Mandatory Fun

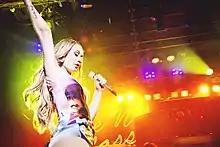
Yankovic approached Iggy Azalea in person for permission to parody her song "Fancy".

Twelve songs were recorded for "Mandatory Fun". Most of the sessions took place at Way Station, GoDaveyGo Studio and Bedrock L.A. in Los Angeles. Yankovic pre-recorded demos of each song on his personal laptop prior to recording, to show his bandmates the direction to go in. The earliest songs produced were "Mission Statement", "Lame Claim to Fame" and "My Own Eyes", which were recorded on September 4, 2012. Three more songs were recorded later: "Sports Song" on May 3, followed by "First World Problems" and "Jackson Park Express" on May 8, 2013. Yankovic announced Amanda Palmer's involvement in the album later that month. Her background vocal sessions for "First World Problems" took place at Mad Oak Studios in Allston, Massachusetts, as she was unable to travel to L.A. at the time. Yankovic coached Palmer remotely via Skype as she attempted to emulate the vocal style of Kim Deal.